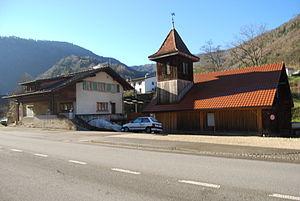
Roches est une commune suisse du canton de Berne, située dans l'arrondissement administratif du Jura bernois.